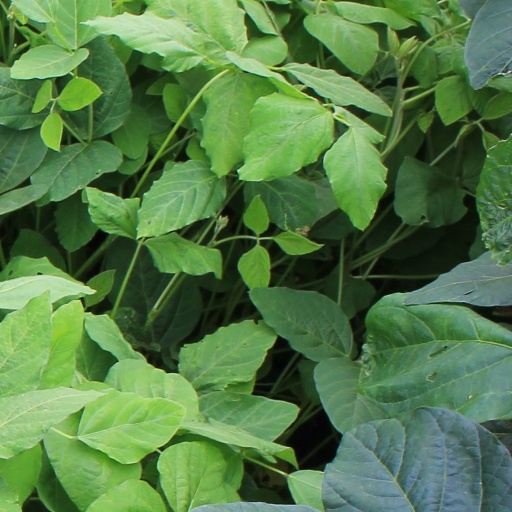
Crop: soybean